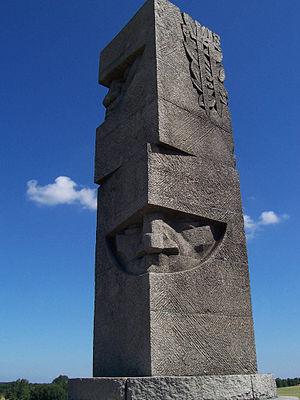
Grunwald est un village du Gmina Grunwald situé dans le powiat d'Ostróda dépendant de l'administration territoriale et du gouvernement local dans la voïvodie de Varmie-Mazurie en Pologne.